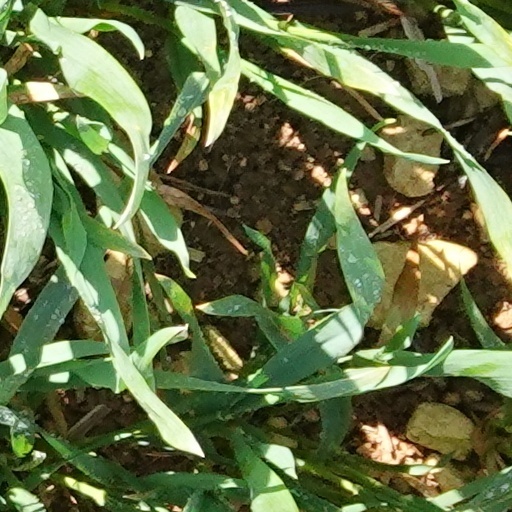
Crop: wheat